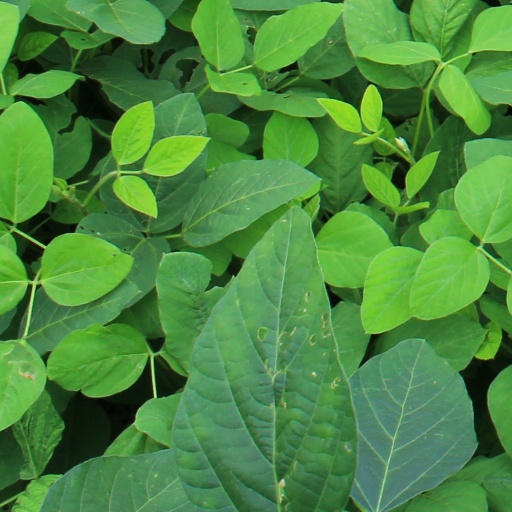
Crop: soybean